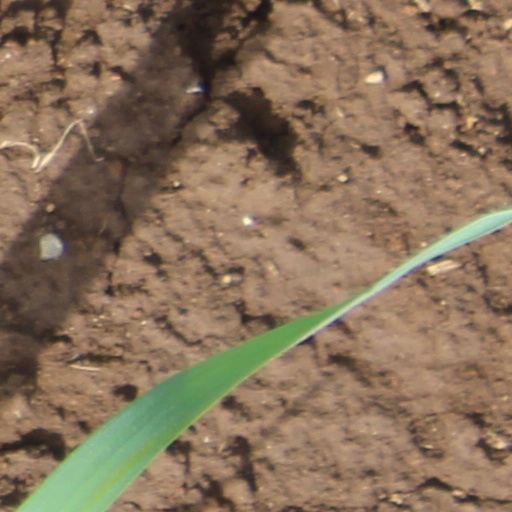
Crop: wheat